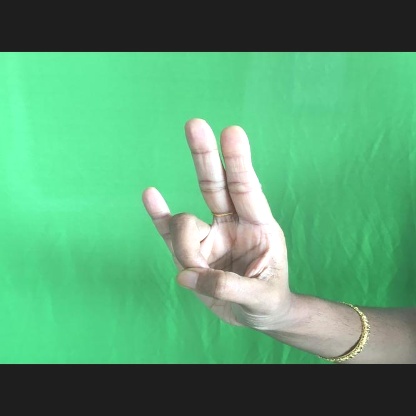
Mudra: Mayura